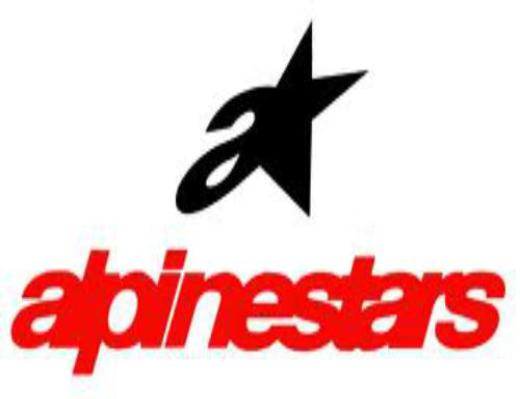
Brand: alpinestars-1
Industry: Clothes